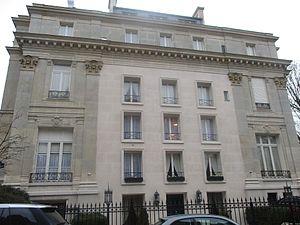
19 rue Rembrandt, ancien hôtel particulier de James Stillman.
James Jewett Stillman est un important homme d'affaires américain ayant investi dans des propriétés foncières, des banques et des compagnies de chemin de fer à New York, au Texas et au Mexique. Il bâtit l'une des plus grosses fortunes des États-Unis au début du XXᵉ siècle.
La famille Goldschmidt est une famille de banquiers et de financiers connue à Francfort-sur-le-Main, en Allemagne, dès le XVIᵉ siècle. Active dans plusieurs pays d'Europe occidentale au XIXᵉ siècle, elle a joué un rôle notable dans le développement du capitalisme par actions. Plusieurs de ses membres ont également marqué la vie culturelle.
La rue Rembrandt est une voie du 8ᵉ arrondissement de Paris.